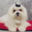
Label: dog